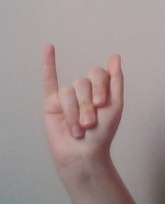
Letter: meem